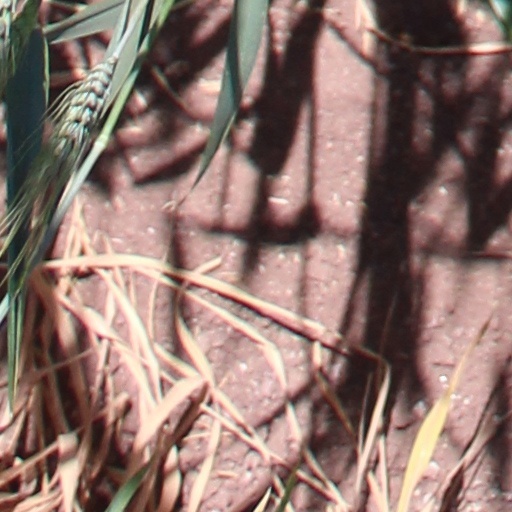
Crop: wheat